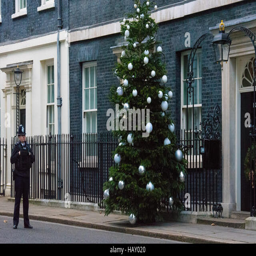
profession guards the christmas tree outside building